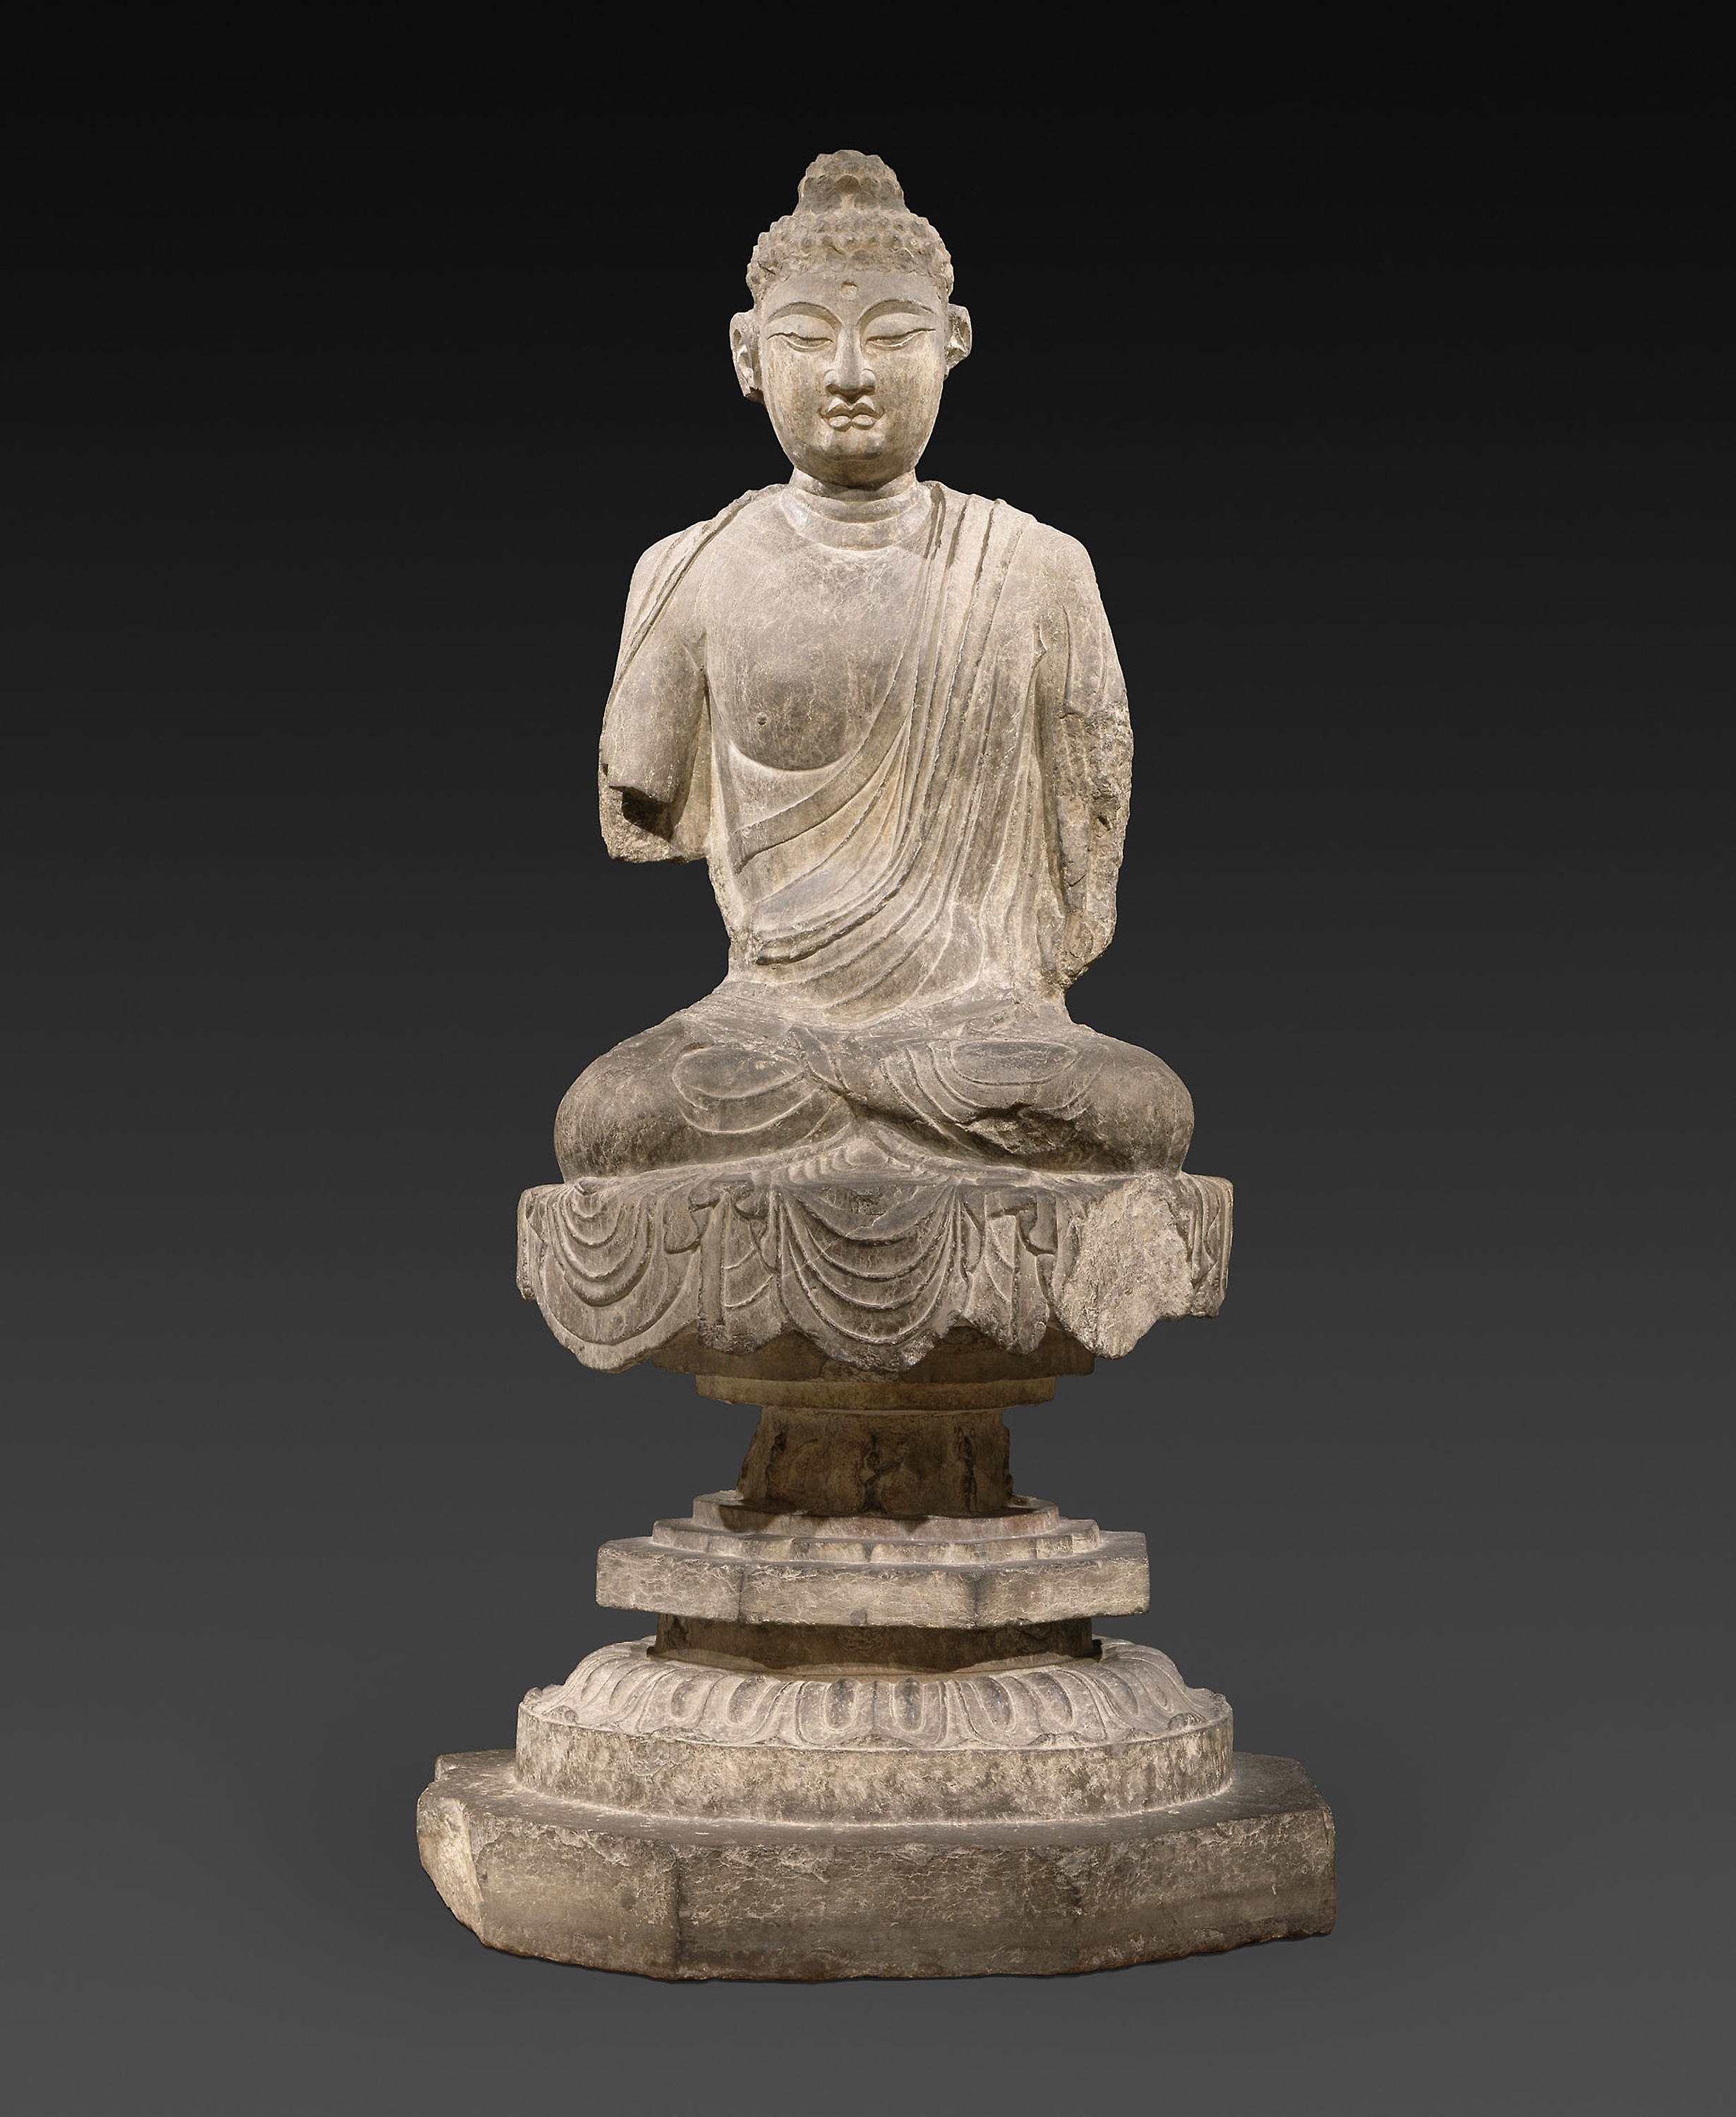
sculpture, classical sculpture, statue, artifact, stone carving, ancient history, monument, figurine, bronze sculpture, bronze